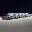
Label: ambulance